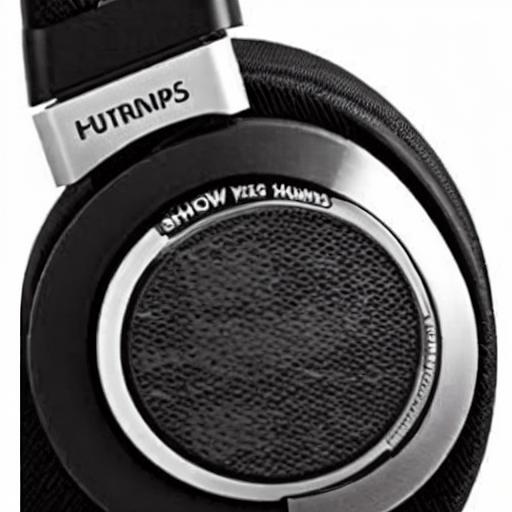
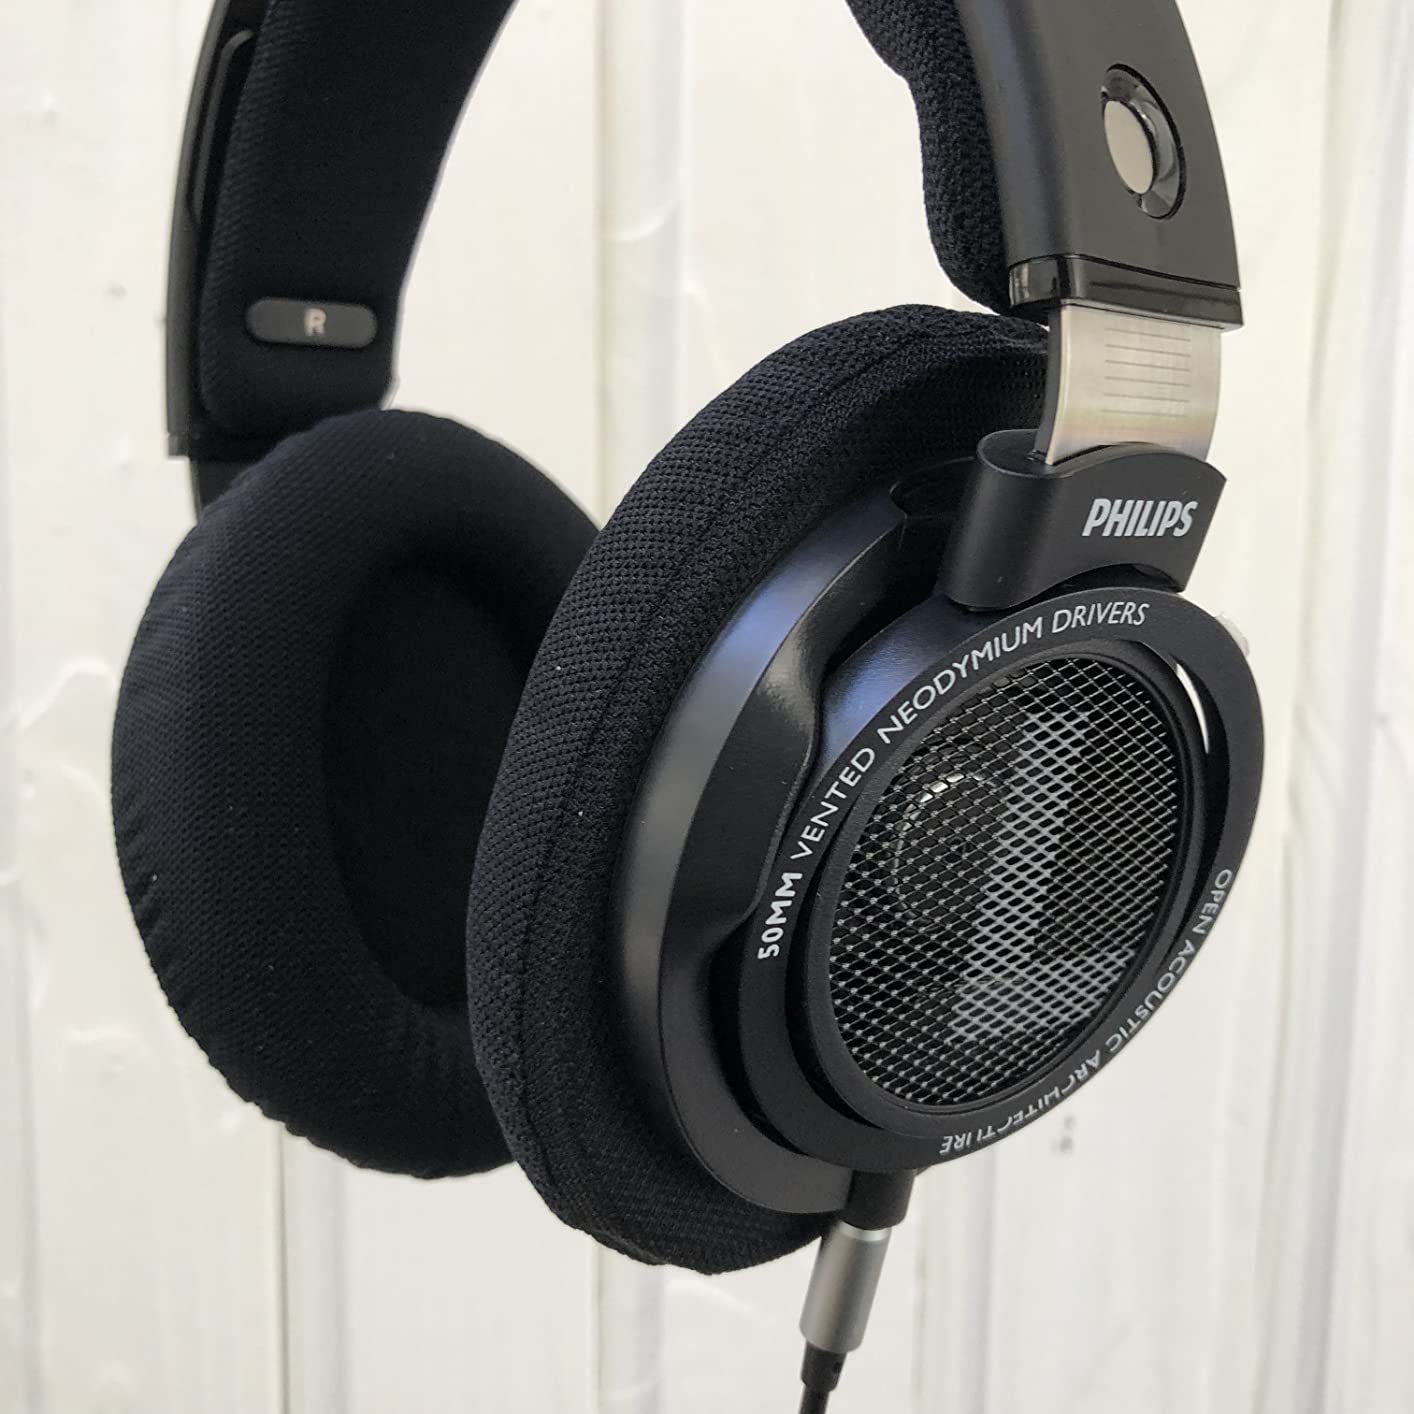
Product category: headphones
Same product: no